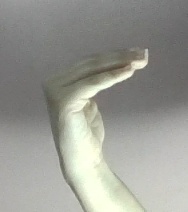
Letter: haa